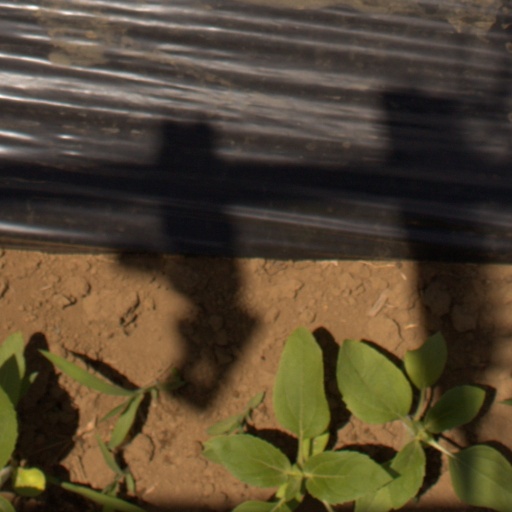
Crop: Jerusalem artichoke